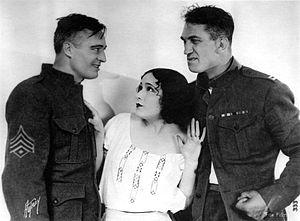
Au service de la gloire est un film américain muet, réalisé par Raoul Walsh, sorti en 1926.